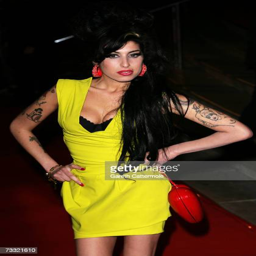
rhythm and blues artist arrives at awards in association